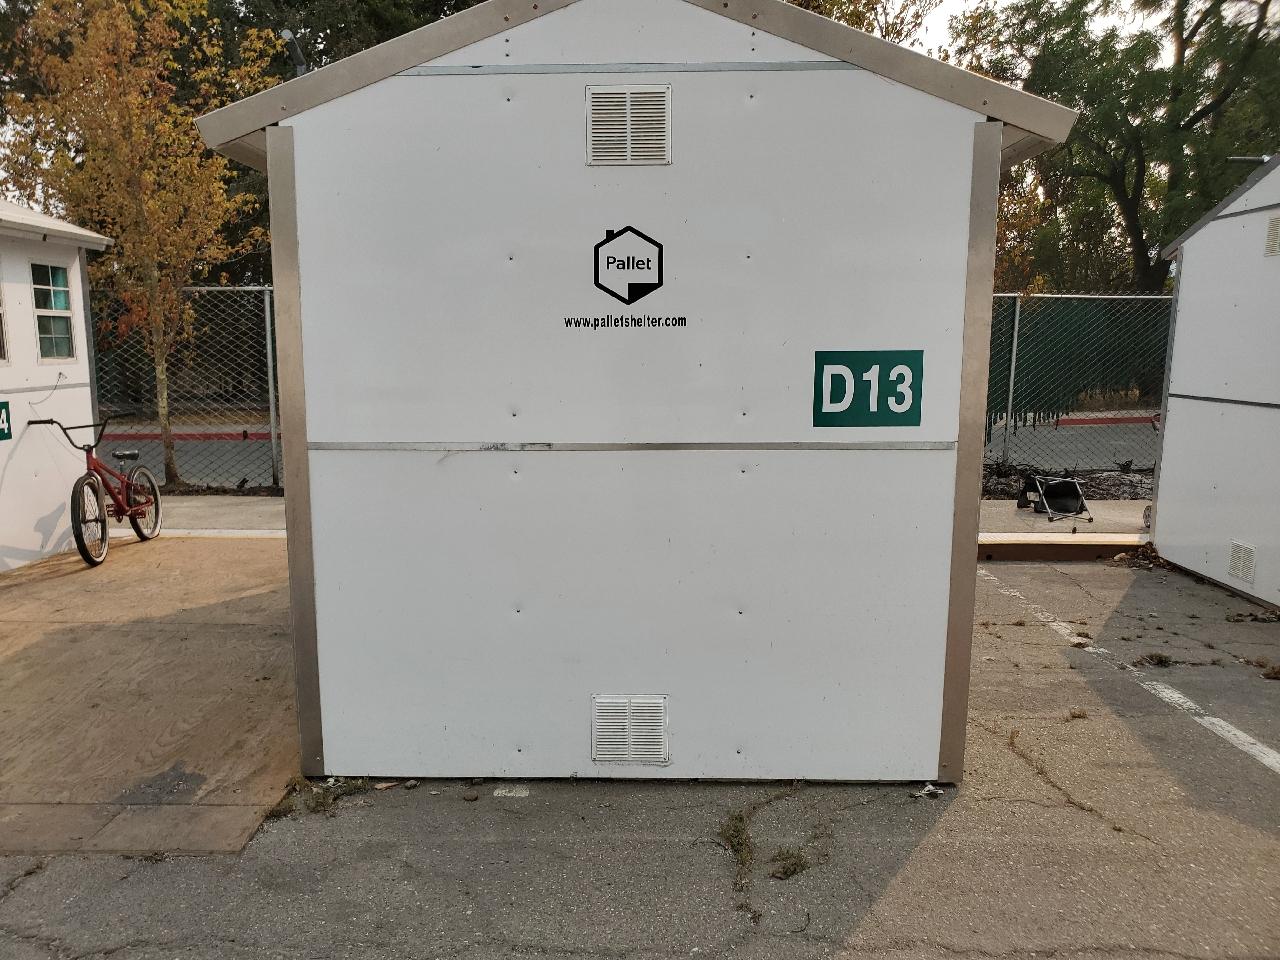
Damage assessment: no_damage